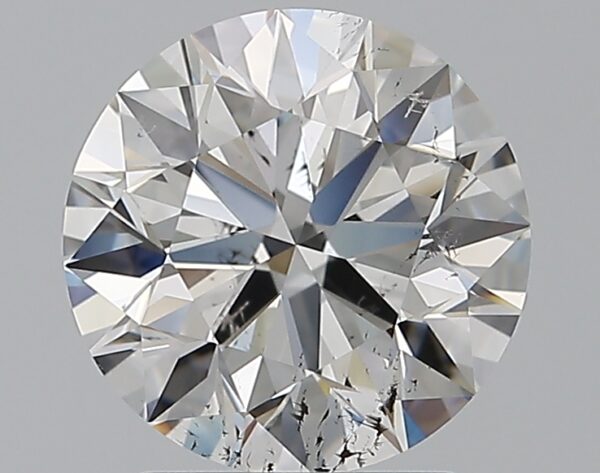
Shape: round
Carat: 2.01
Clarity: SI1
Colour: E
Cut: EX
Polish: EX
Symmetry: EX
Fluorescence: F
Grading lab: GIA
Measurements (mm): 8.02 x 8.07 x 5.02